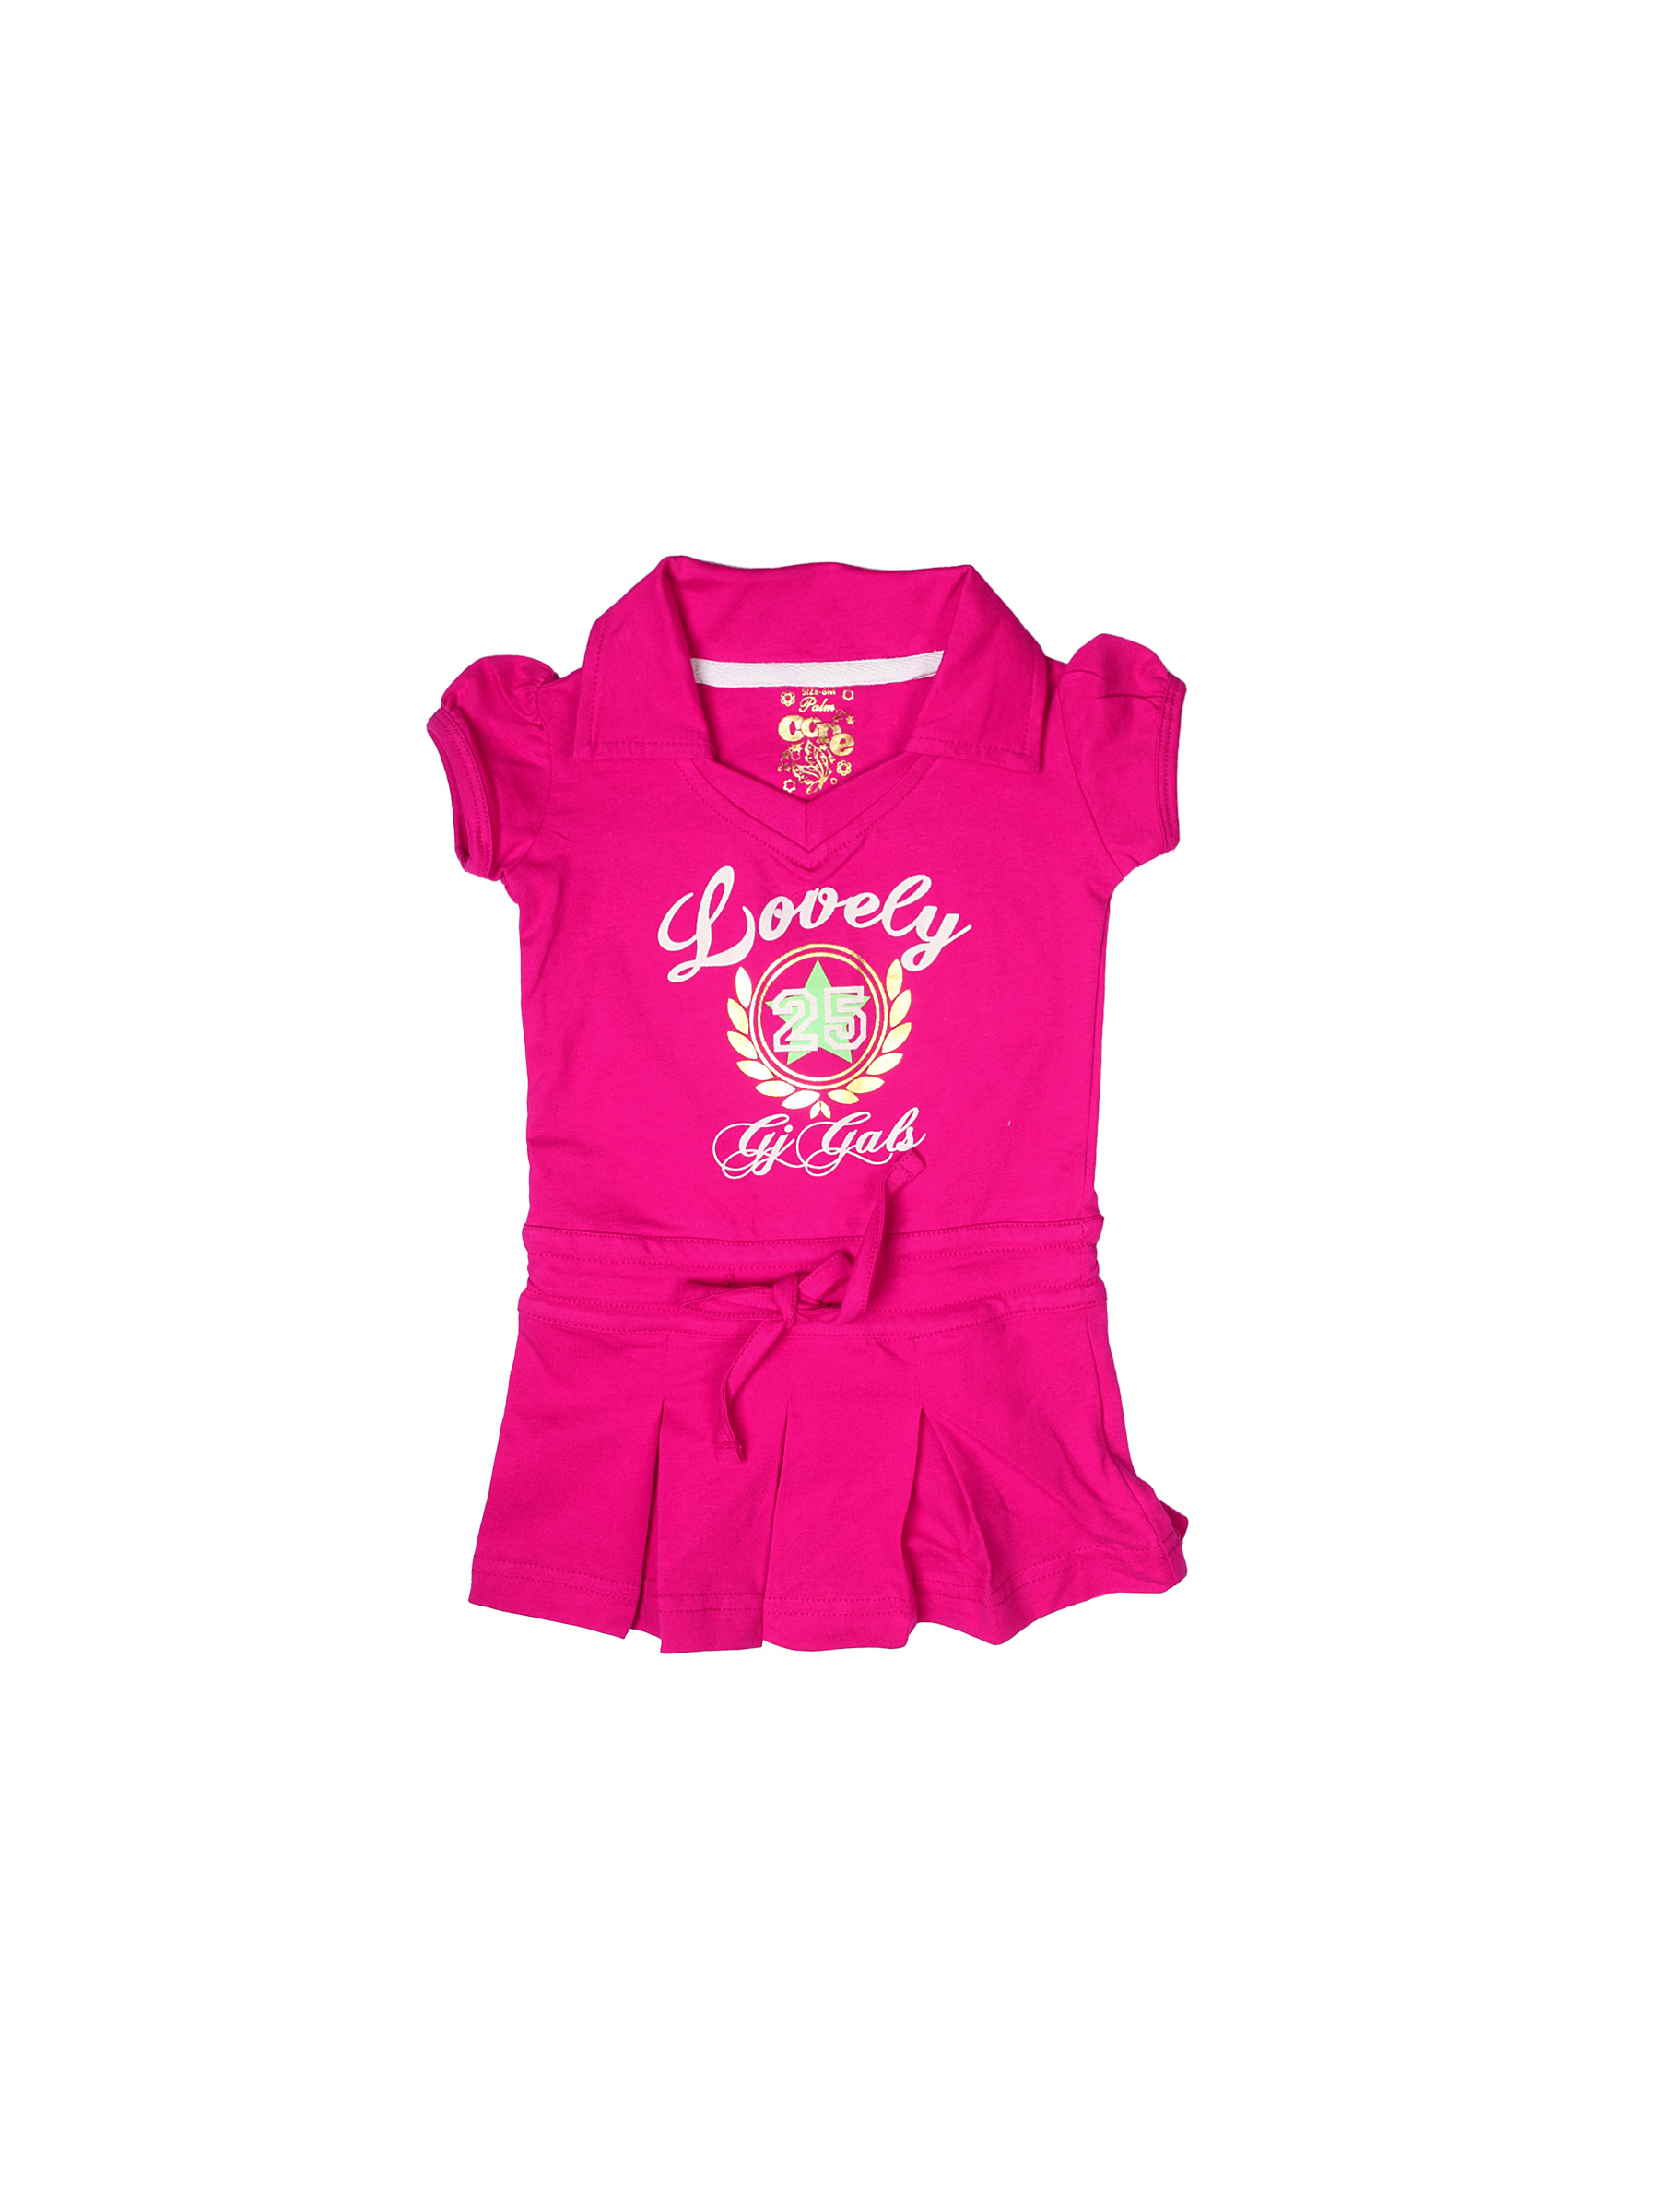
Gini and Jony Girls Pink Dress
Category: Apparel / Dress / Dresses
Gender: Girls
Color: Magenta
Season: Summer 2012
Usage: Casual